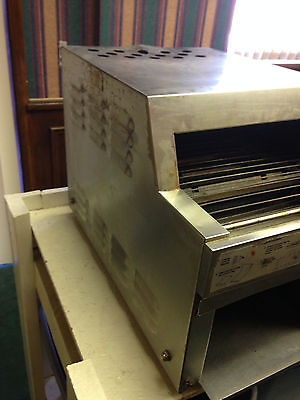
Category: toaster